Populism in the United States

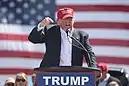
Donald Trump

Donald Trump, president from 2017 to 2021 and since 2025, has been referred to as a populist. His rhetoric presented him as a leader who "alone can fix" the problems of American politics and represent the "forgotten men and women of our country", with echoes of the populism of Jackson's presidency. Trump's modern populism is argued to show the symbiotic relationship between nationalism and populism. Moreover, the rise of Trump's election was argued by some scholars to represent the "tyranny of the majority", whereby Trump's attacks on liberal and progressive politics allowed him to gain enough voters to win, so he did not need to appease the majority of voters or be a president for "every American".